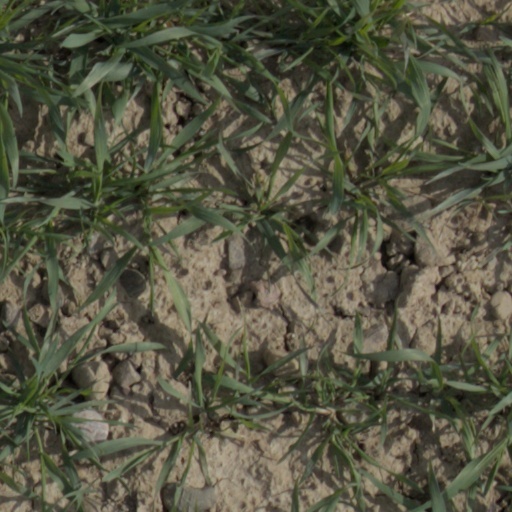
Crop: wheat